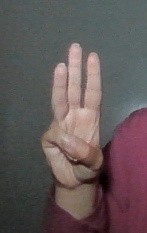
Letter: thaa